John Acland (died 1620)

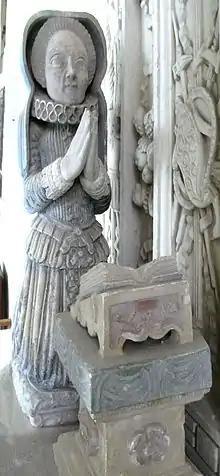
Effigy of Acland's wife Elizabeth Rolle, in Broadclyst Church

Acland married twice, but left no surviving children. His first wife was Elizabeth Rolle, a daughter of the wealthy George Rolle, of Stevenstone near Great Torrington in Devon, and the widow of Robert Mallet, of Woolleigh, Beaford, near Great Torrington in the same county. During Elizabeth's lifetime the couple lived at Woolleigh. It was probably due to Elizabeth's wealth that Acland was able to purchase the manor of Columb John in the parish of Broadclyst. On his monument in Broadclyst Church a kneeling effigy representing Elizabeth Rolle kneels by his head, below a heraldic escutcheon displaying the arms of Rolle. By Elizabeth he had only one child, a daughter named Dorothy who died an infant.